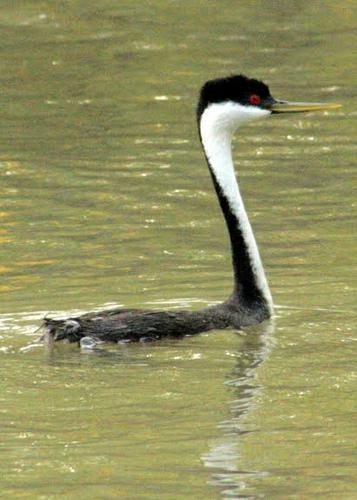
A photo of a western grebe